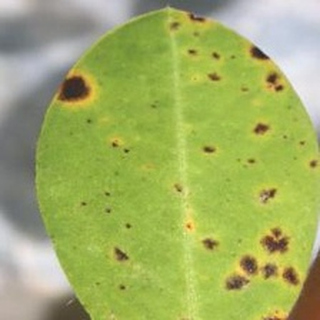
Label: groundnut_late_leaf_spot